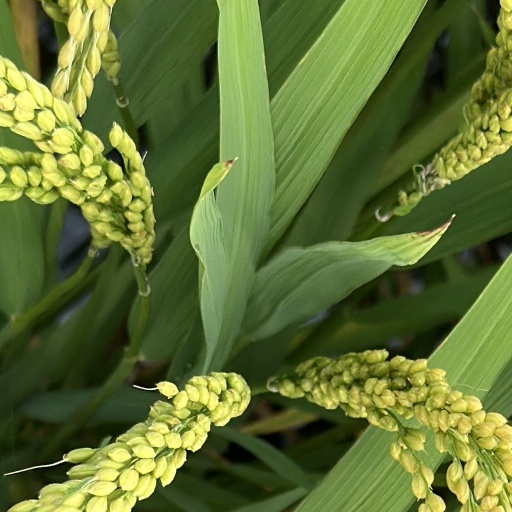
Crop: rice